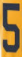
Number: 5